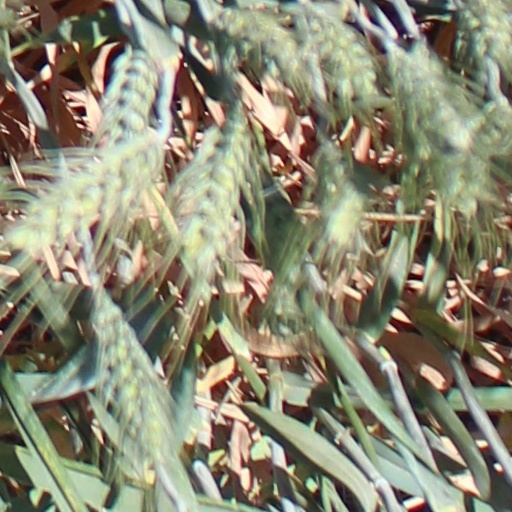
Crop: wheat